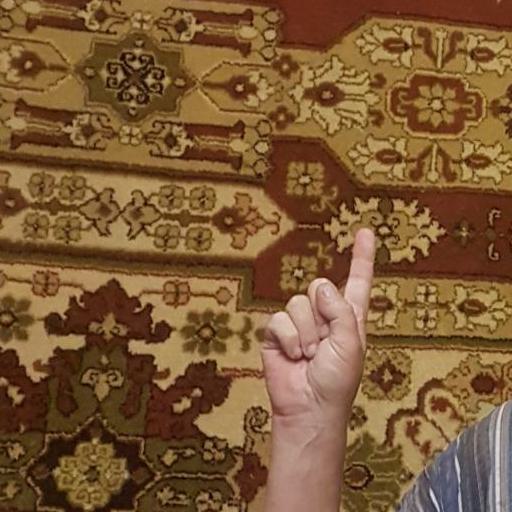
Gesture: one